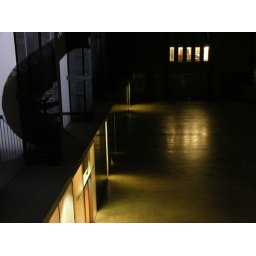
The man in the red shirt